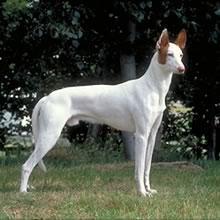
Ibizan_hound